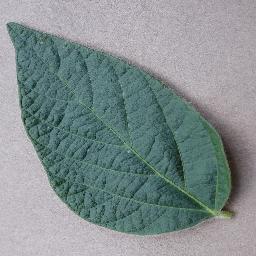
Label: Soybean___healthy